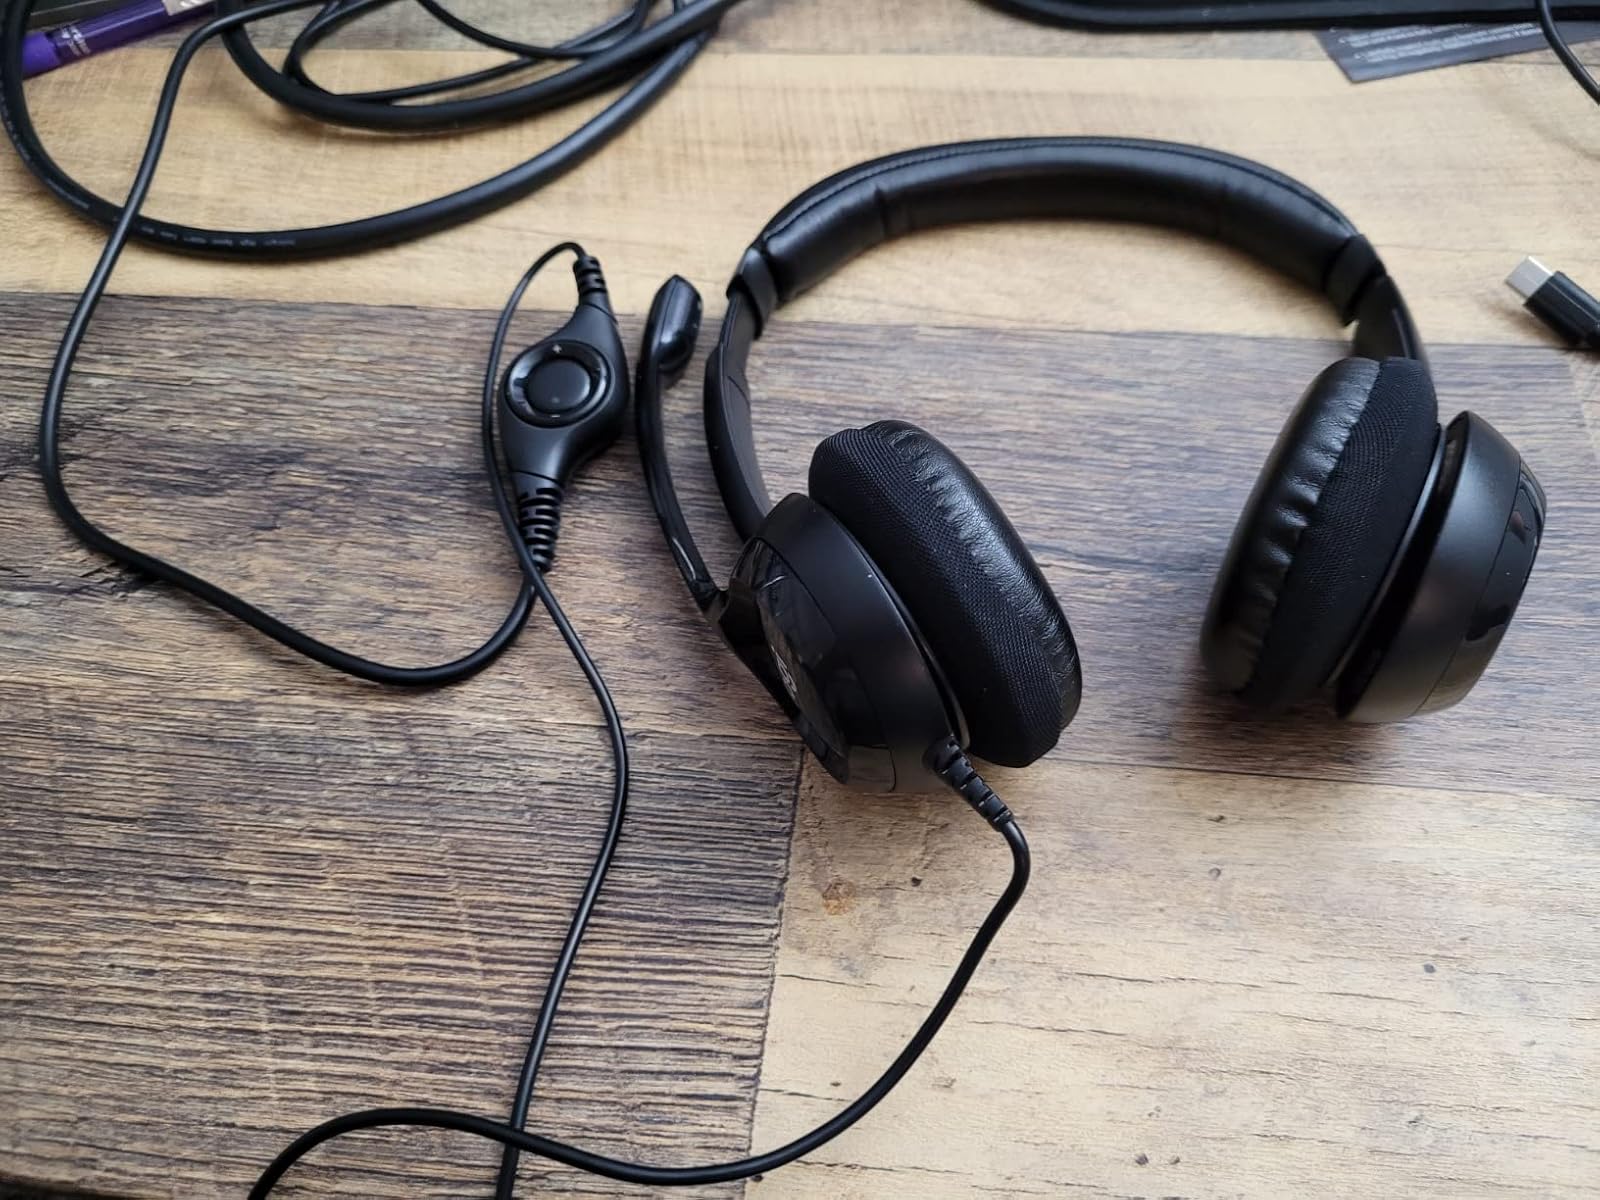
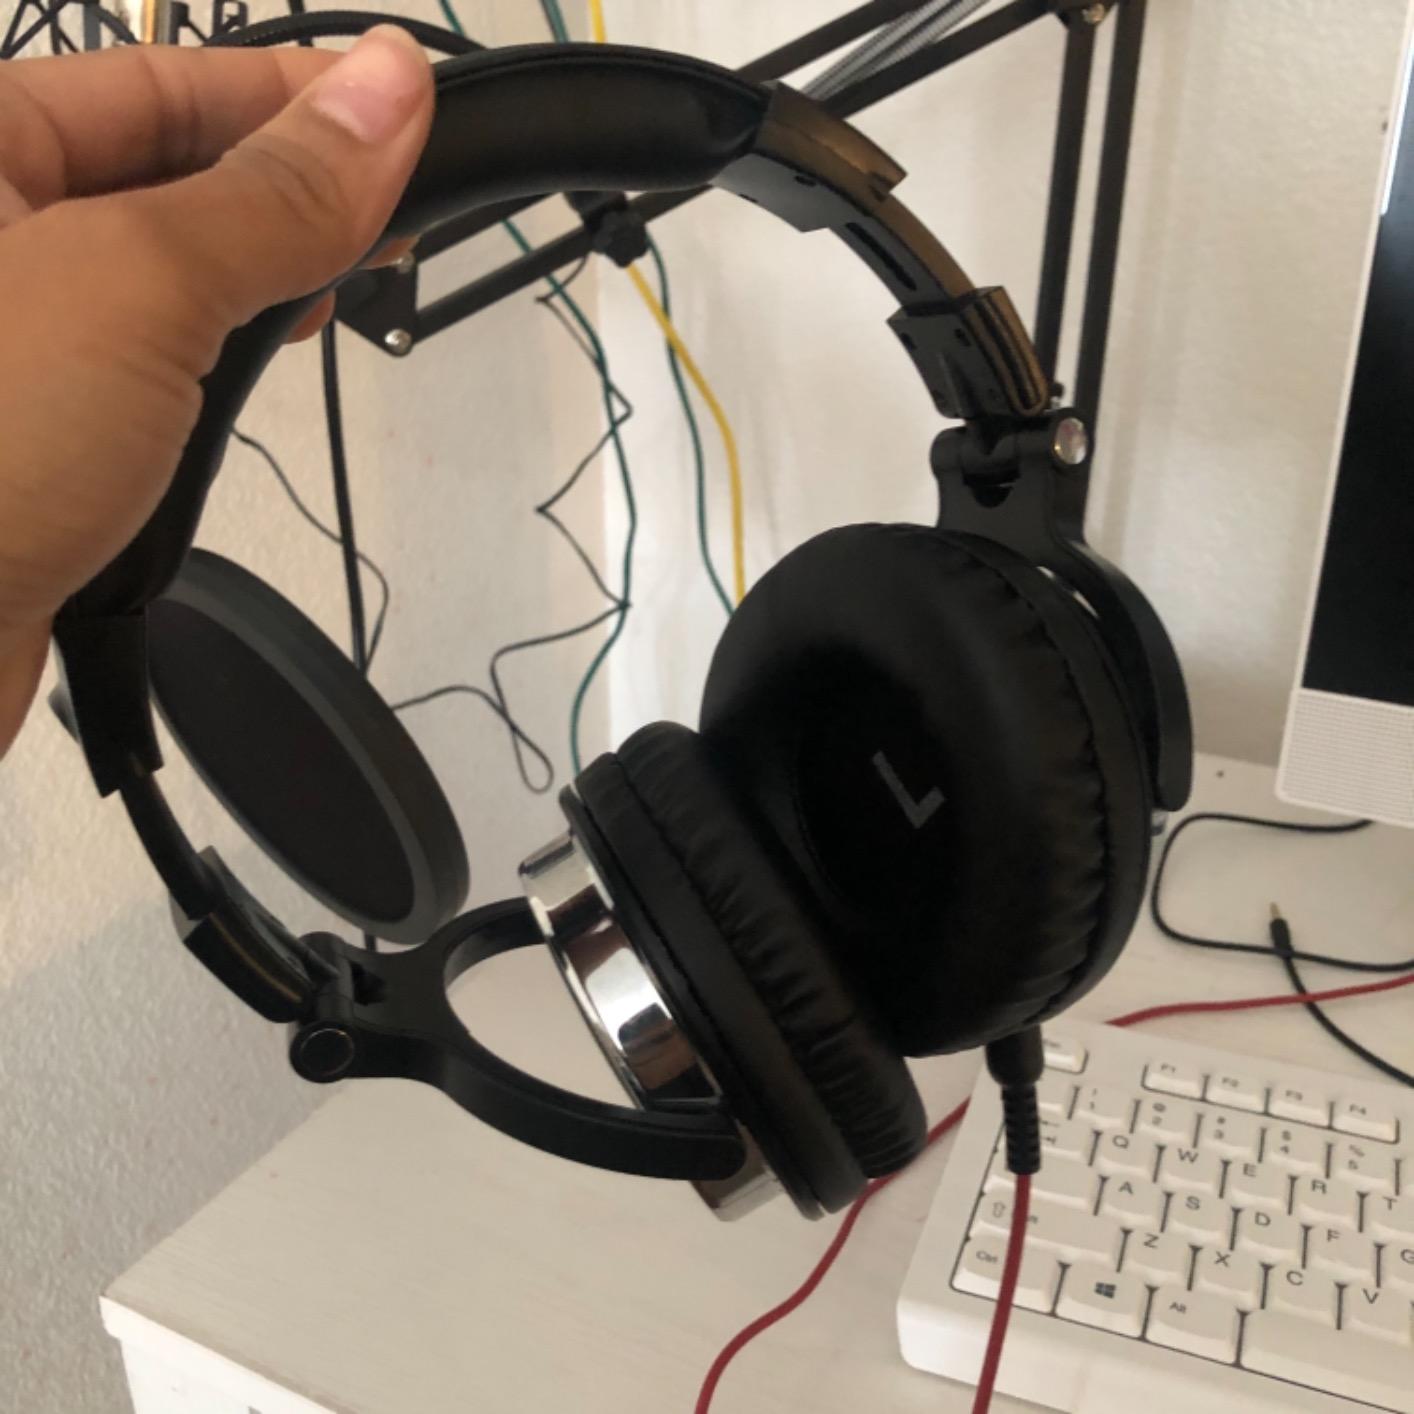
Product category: headphones
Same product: no